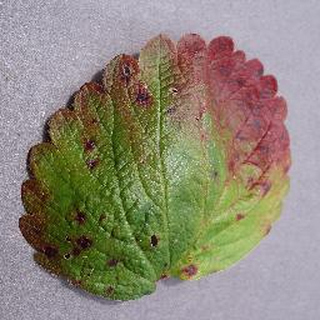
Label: strawberry_leaf_scorch